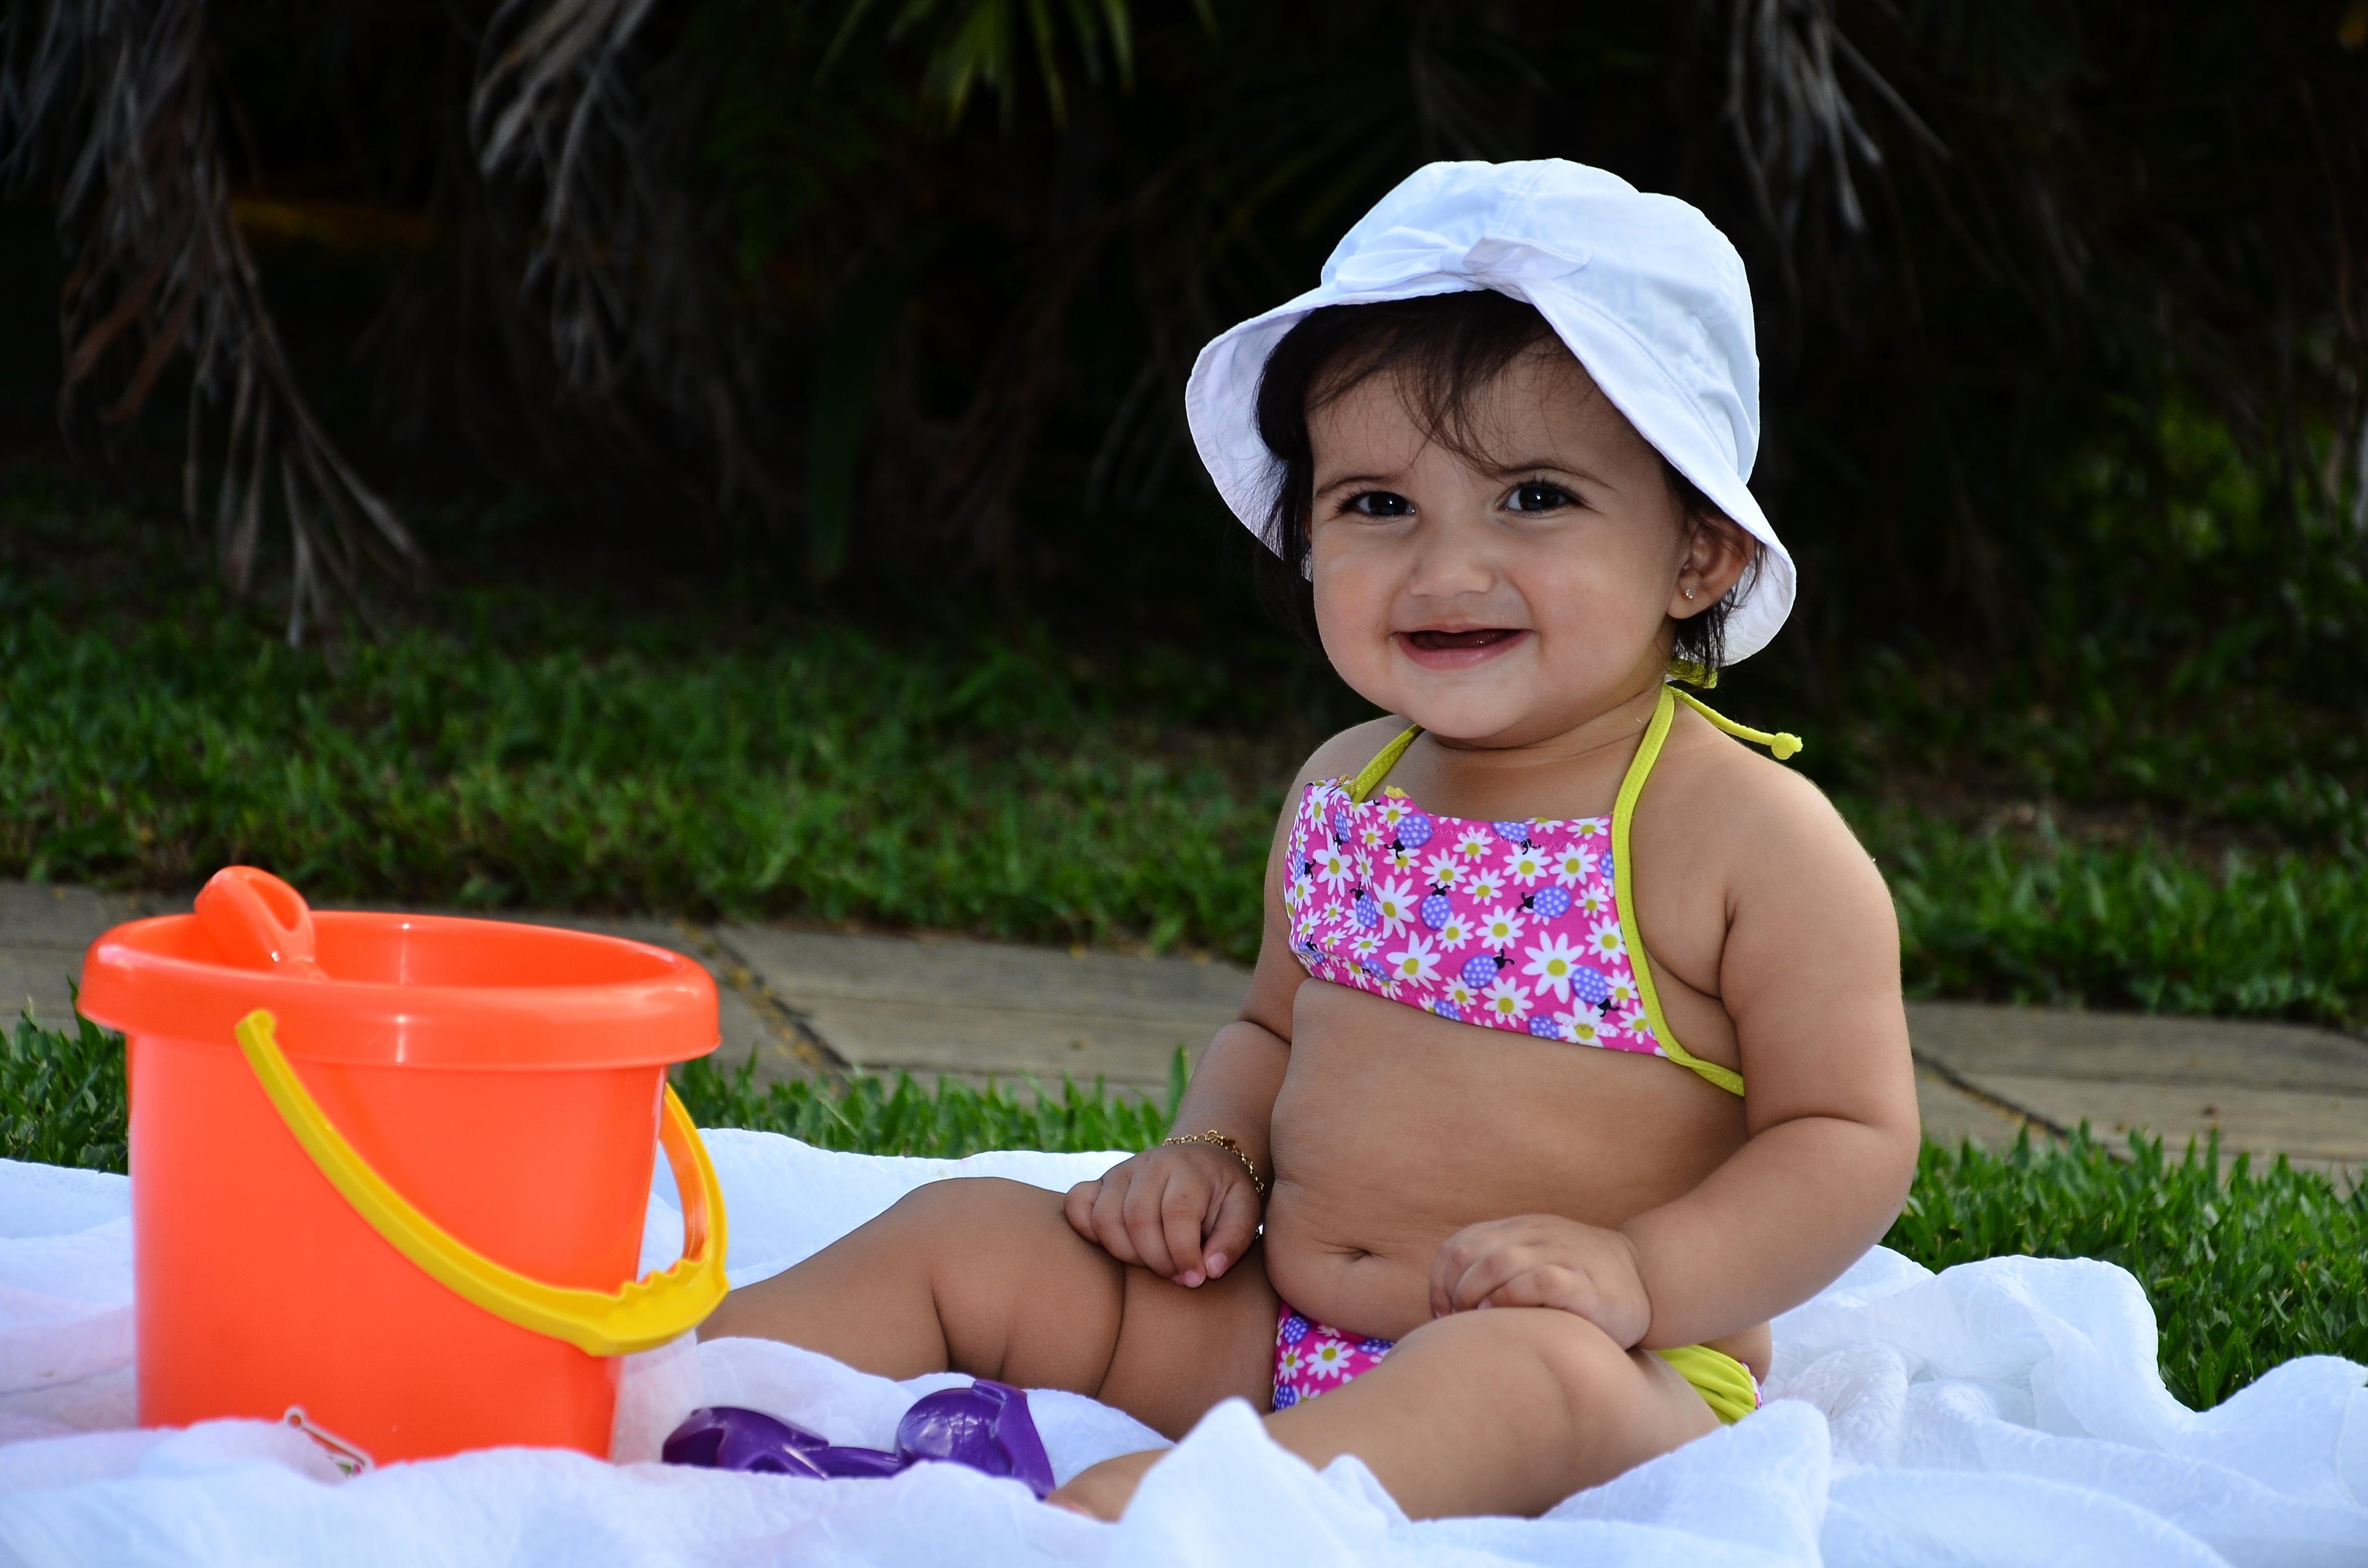
person, girl, play, cute, sitting, child, season, doll, infant, toddler, toys, skin, linda, human positions